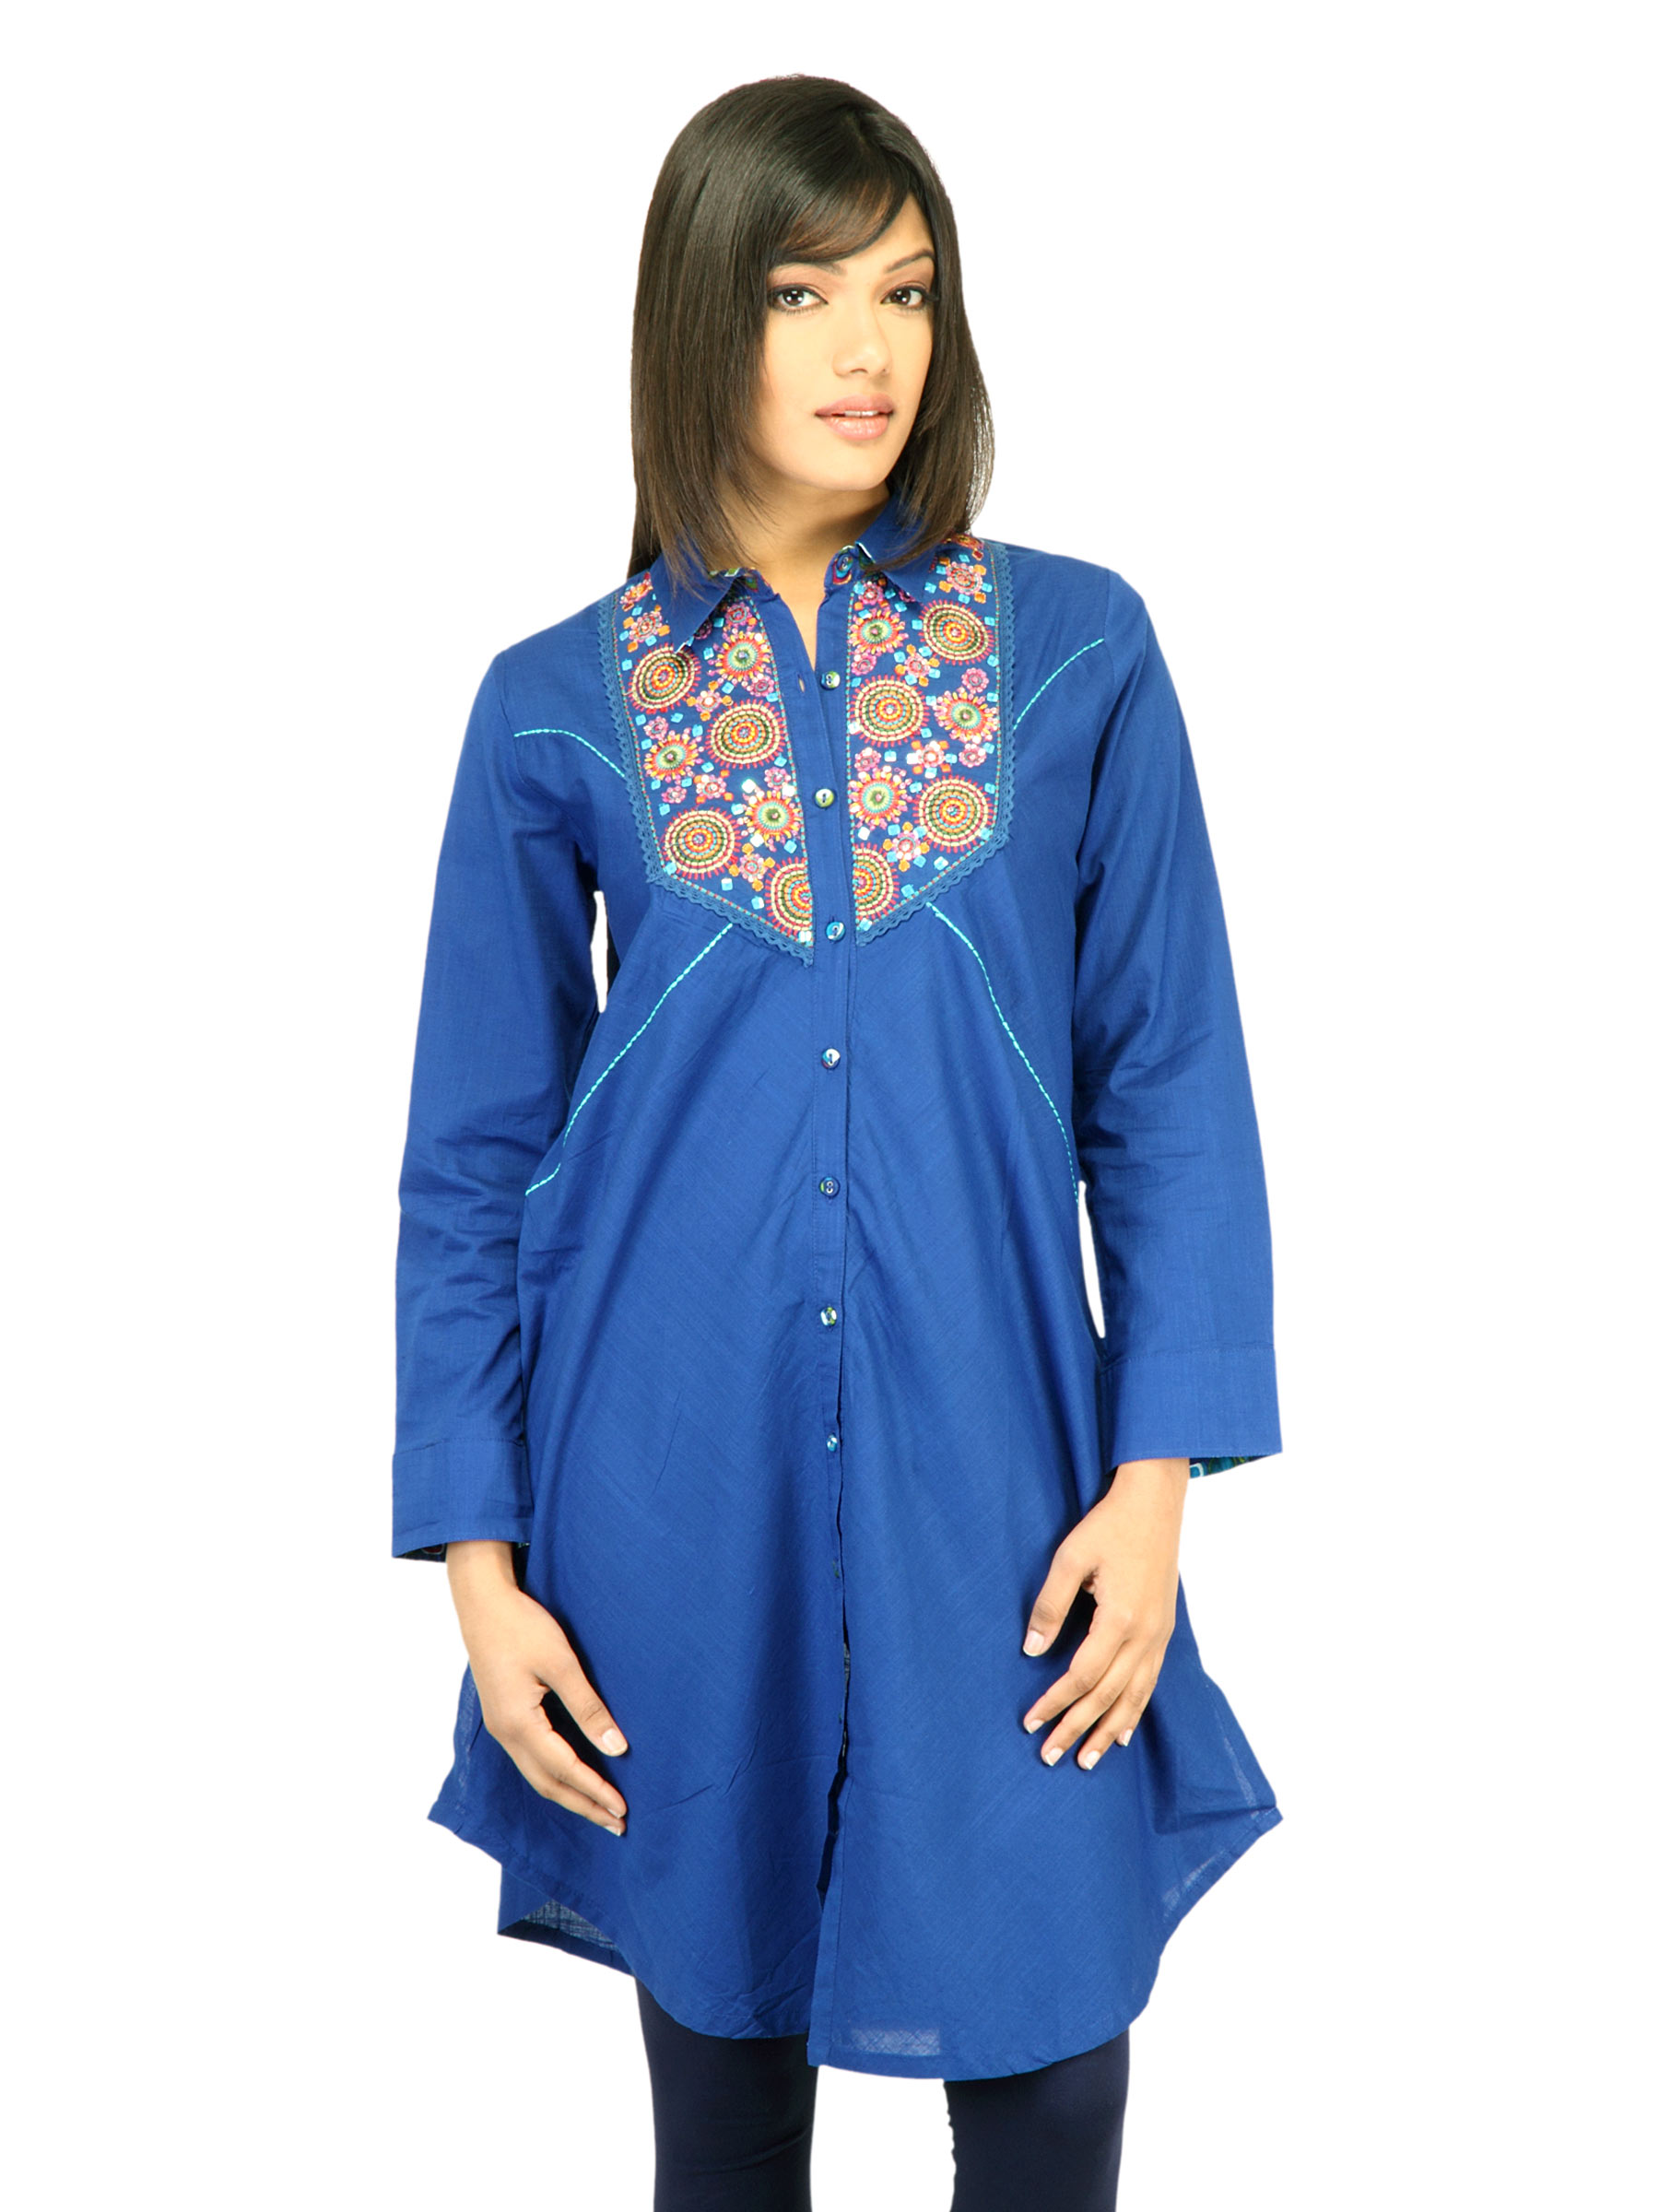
BIBA Women Printed Blue Kurta
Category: Apparel / Topwear / Kurtas
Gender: Women
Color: Blue
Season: Fall 2011
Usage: Ethnic